Nanban trade

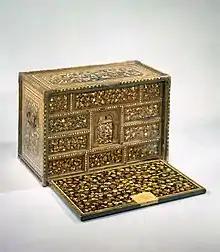
A maki-e and mother-of-pearl inlay cabinet that was exported from Japan to Europe in the 16th century. Metropolitan Museum of Art

In 1571, King Sebastian of Portugal issued a ban on the enslavement of both Chinese and Japanese, probably fearing the negative effects it might have on proselytization efforts as well as the standing diplomacy and trade between the countries. Toyotomi Hideyoshi, the de facto ruler of Japan, enforced the end of the enslavement of his countrymen starting in 1587 and it was suppressed shortly thereafter. However, Hideyoshi later sold Korean prisoners of war captured during the Japanese invasions of Korea (1592–1598) as slaves to the Portuguese.